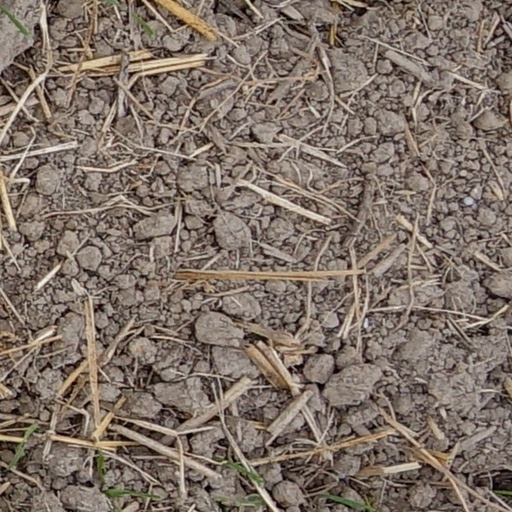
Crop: wheat